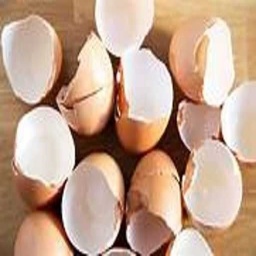
Label: eggshells